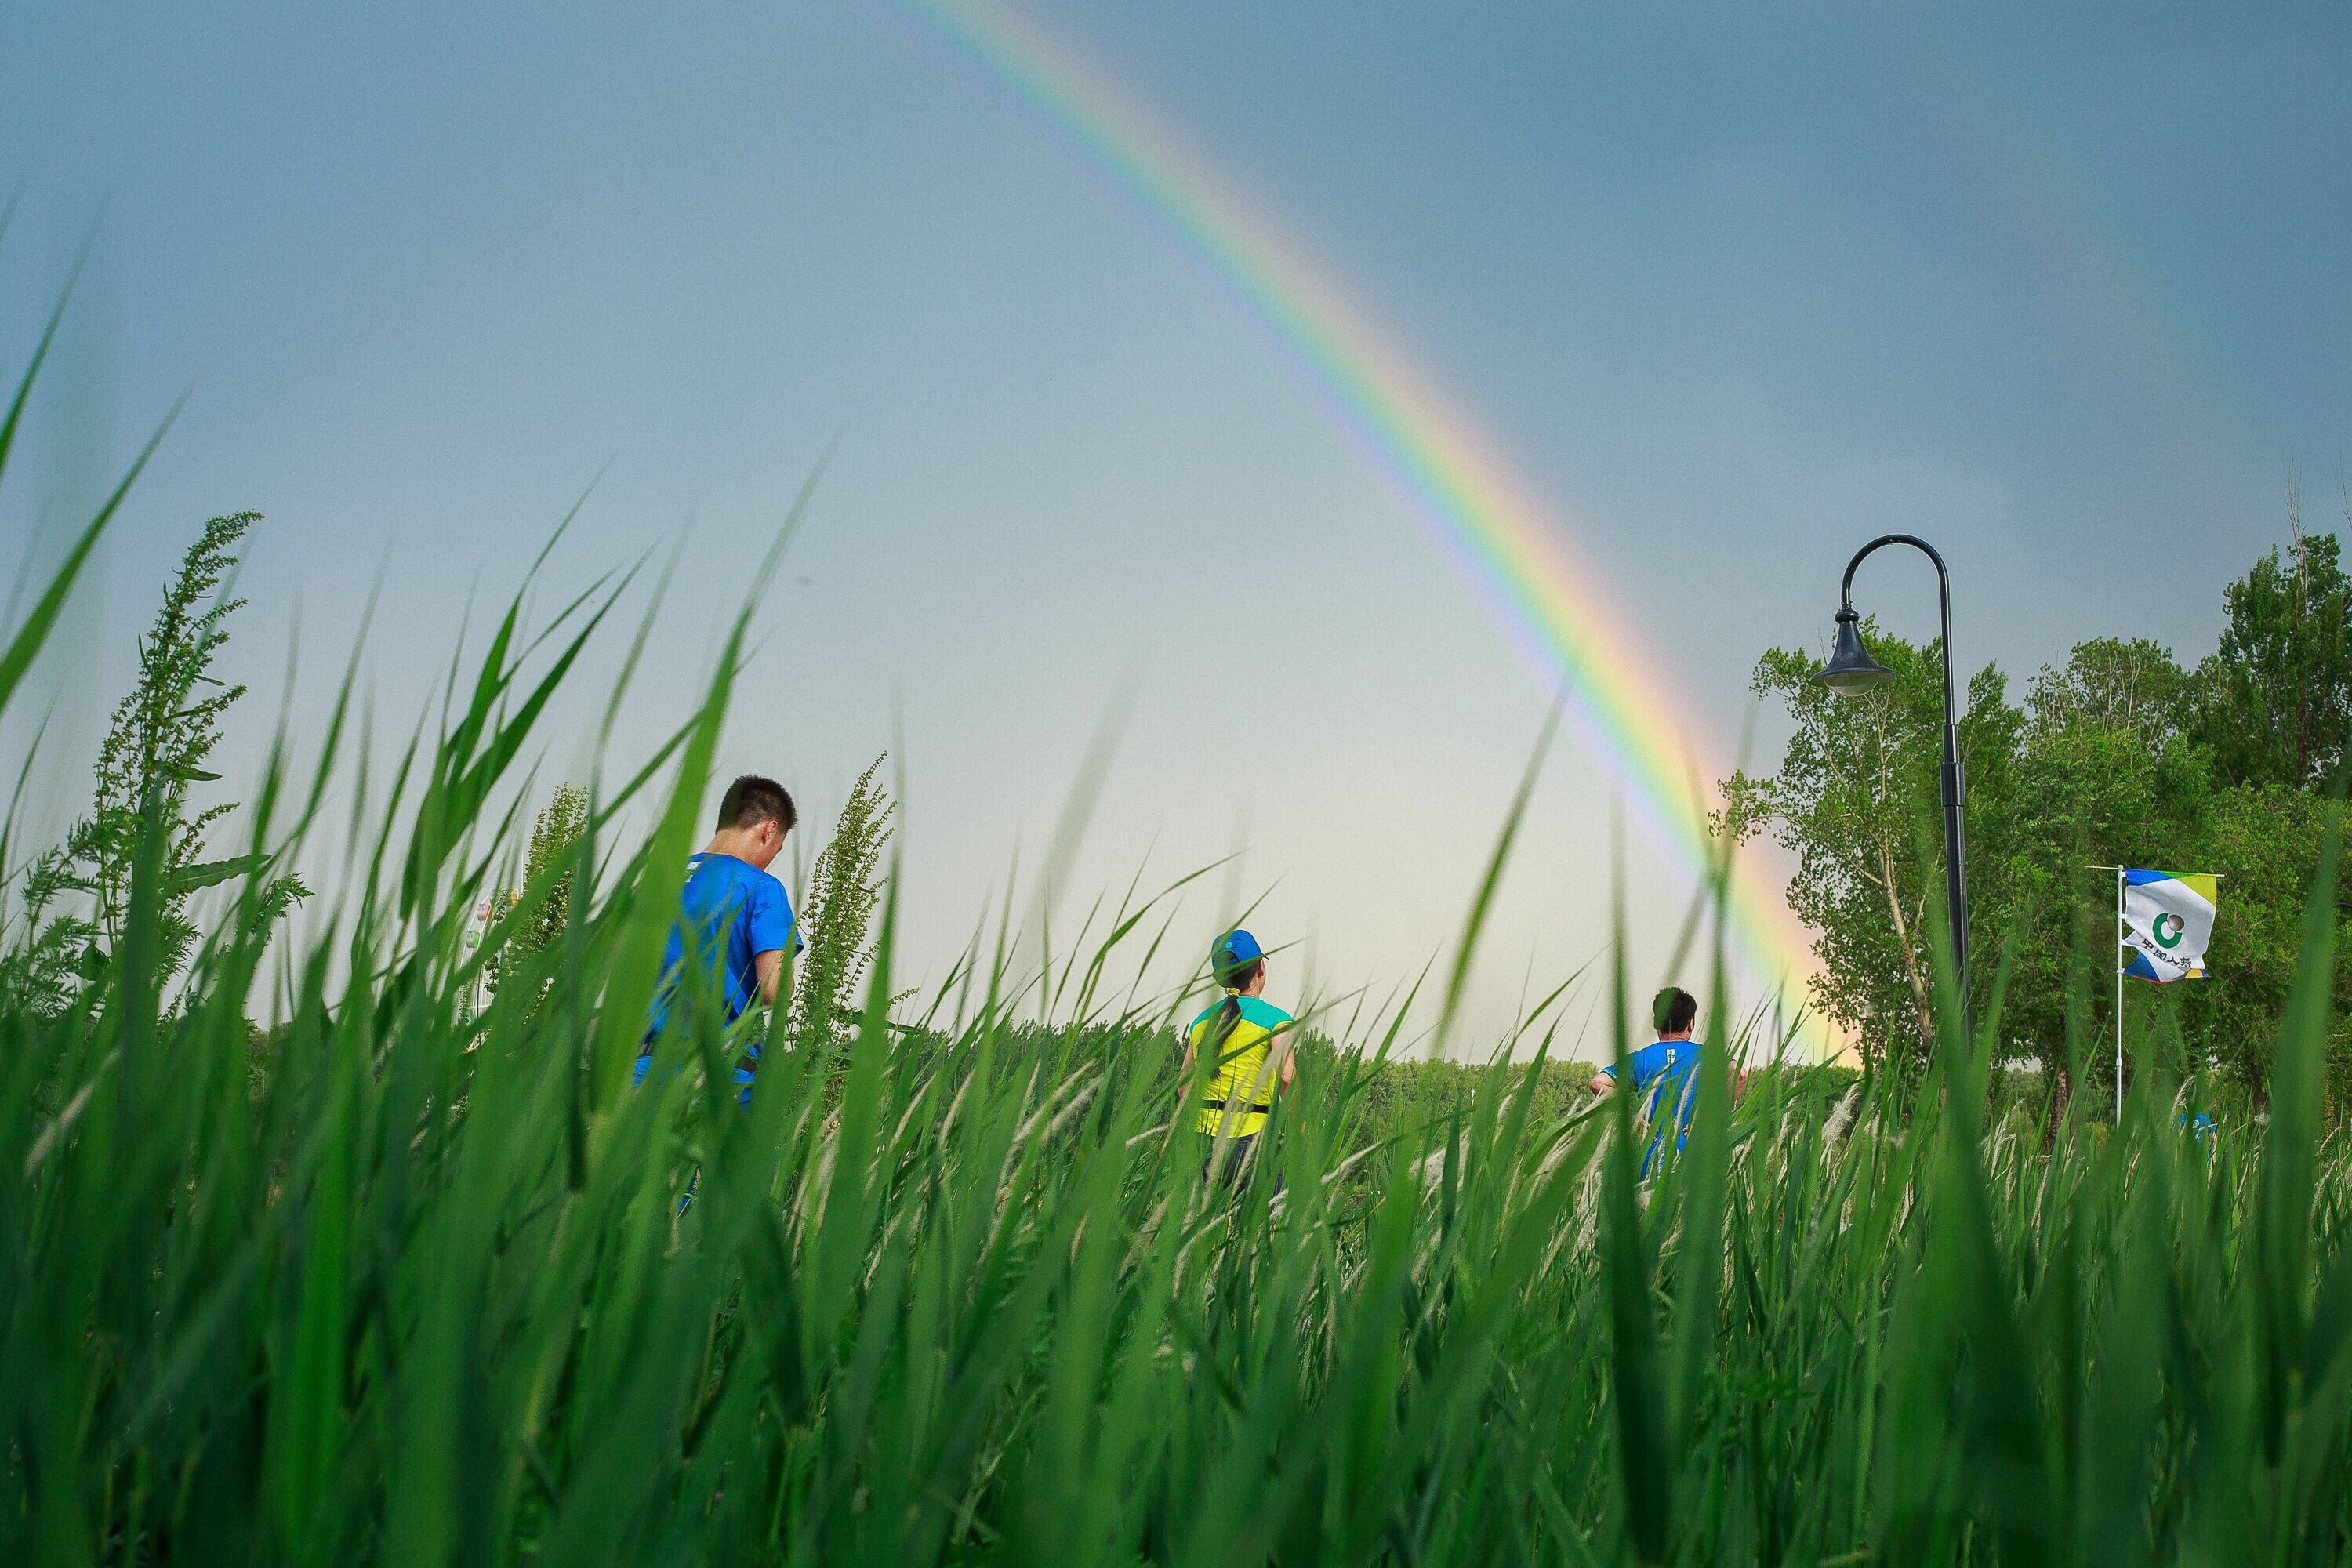
nature, grass, sky, field, lawn, meadow, prairie, sunlight, rain, flower, run, wind, green, jogging, lifestyle, health, rainbow, sports, grassland, early in the morning, paddy field, hard work, meteorological phenomenon, grass family, atmosphere of earth